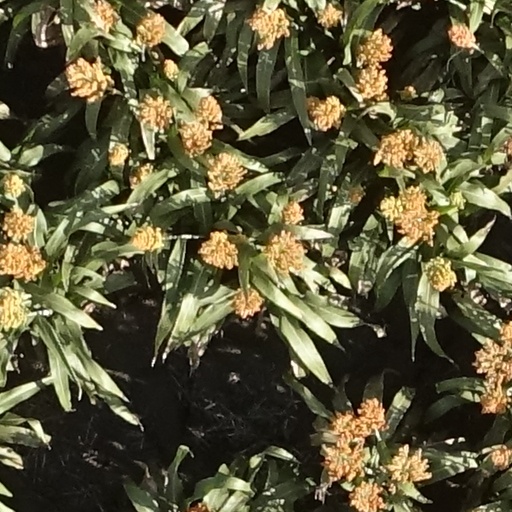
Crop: sorghum